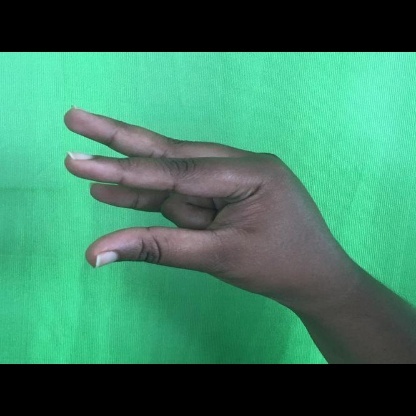
Mudra: Kangulam